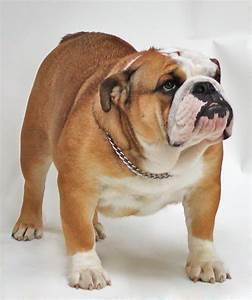
dog